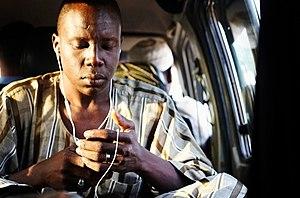
Un écouteur est un dispositif qui se place dans une oreille et qui permet de restituer des contenus sonores. Il transforme des signaux électriques en sons perceptibles par l'oreille, on les accroche ou les met sur celle-ci pour l'écoute de sons.Il est également appelé oreillette ou « casque » par analogie de fonction avec le casque audio.